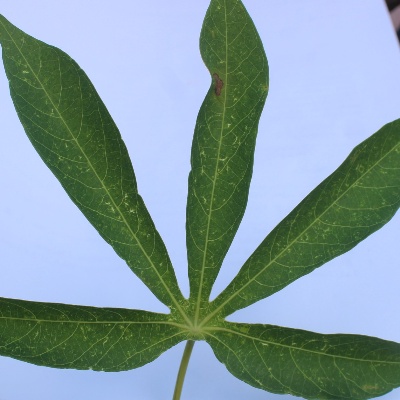
Crop: Cassava
Condition: green mite